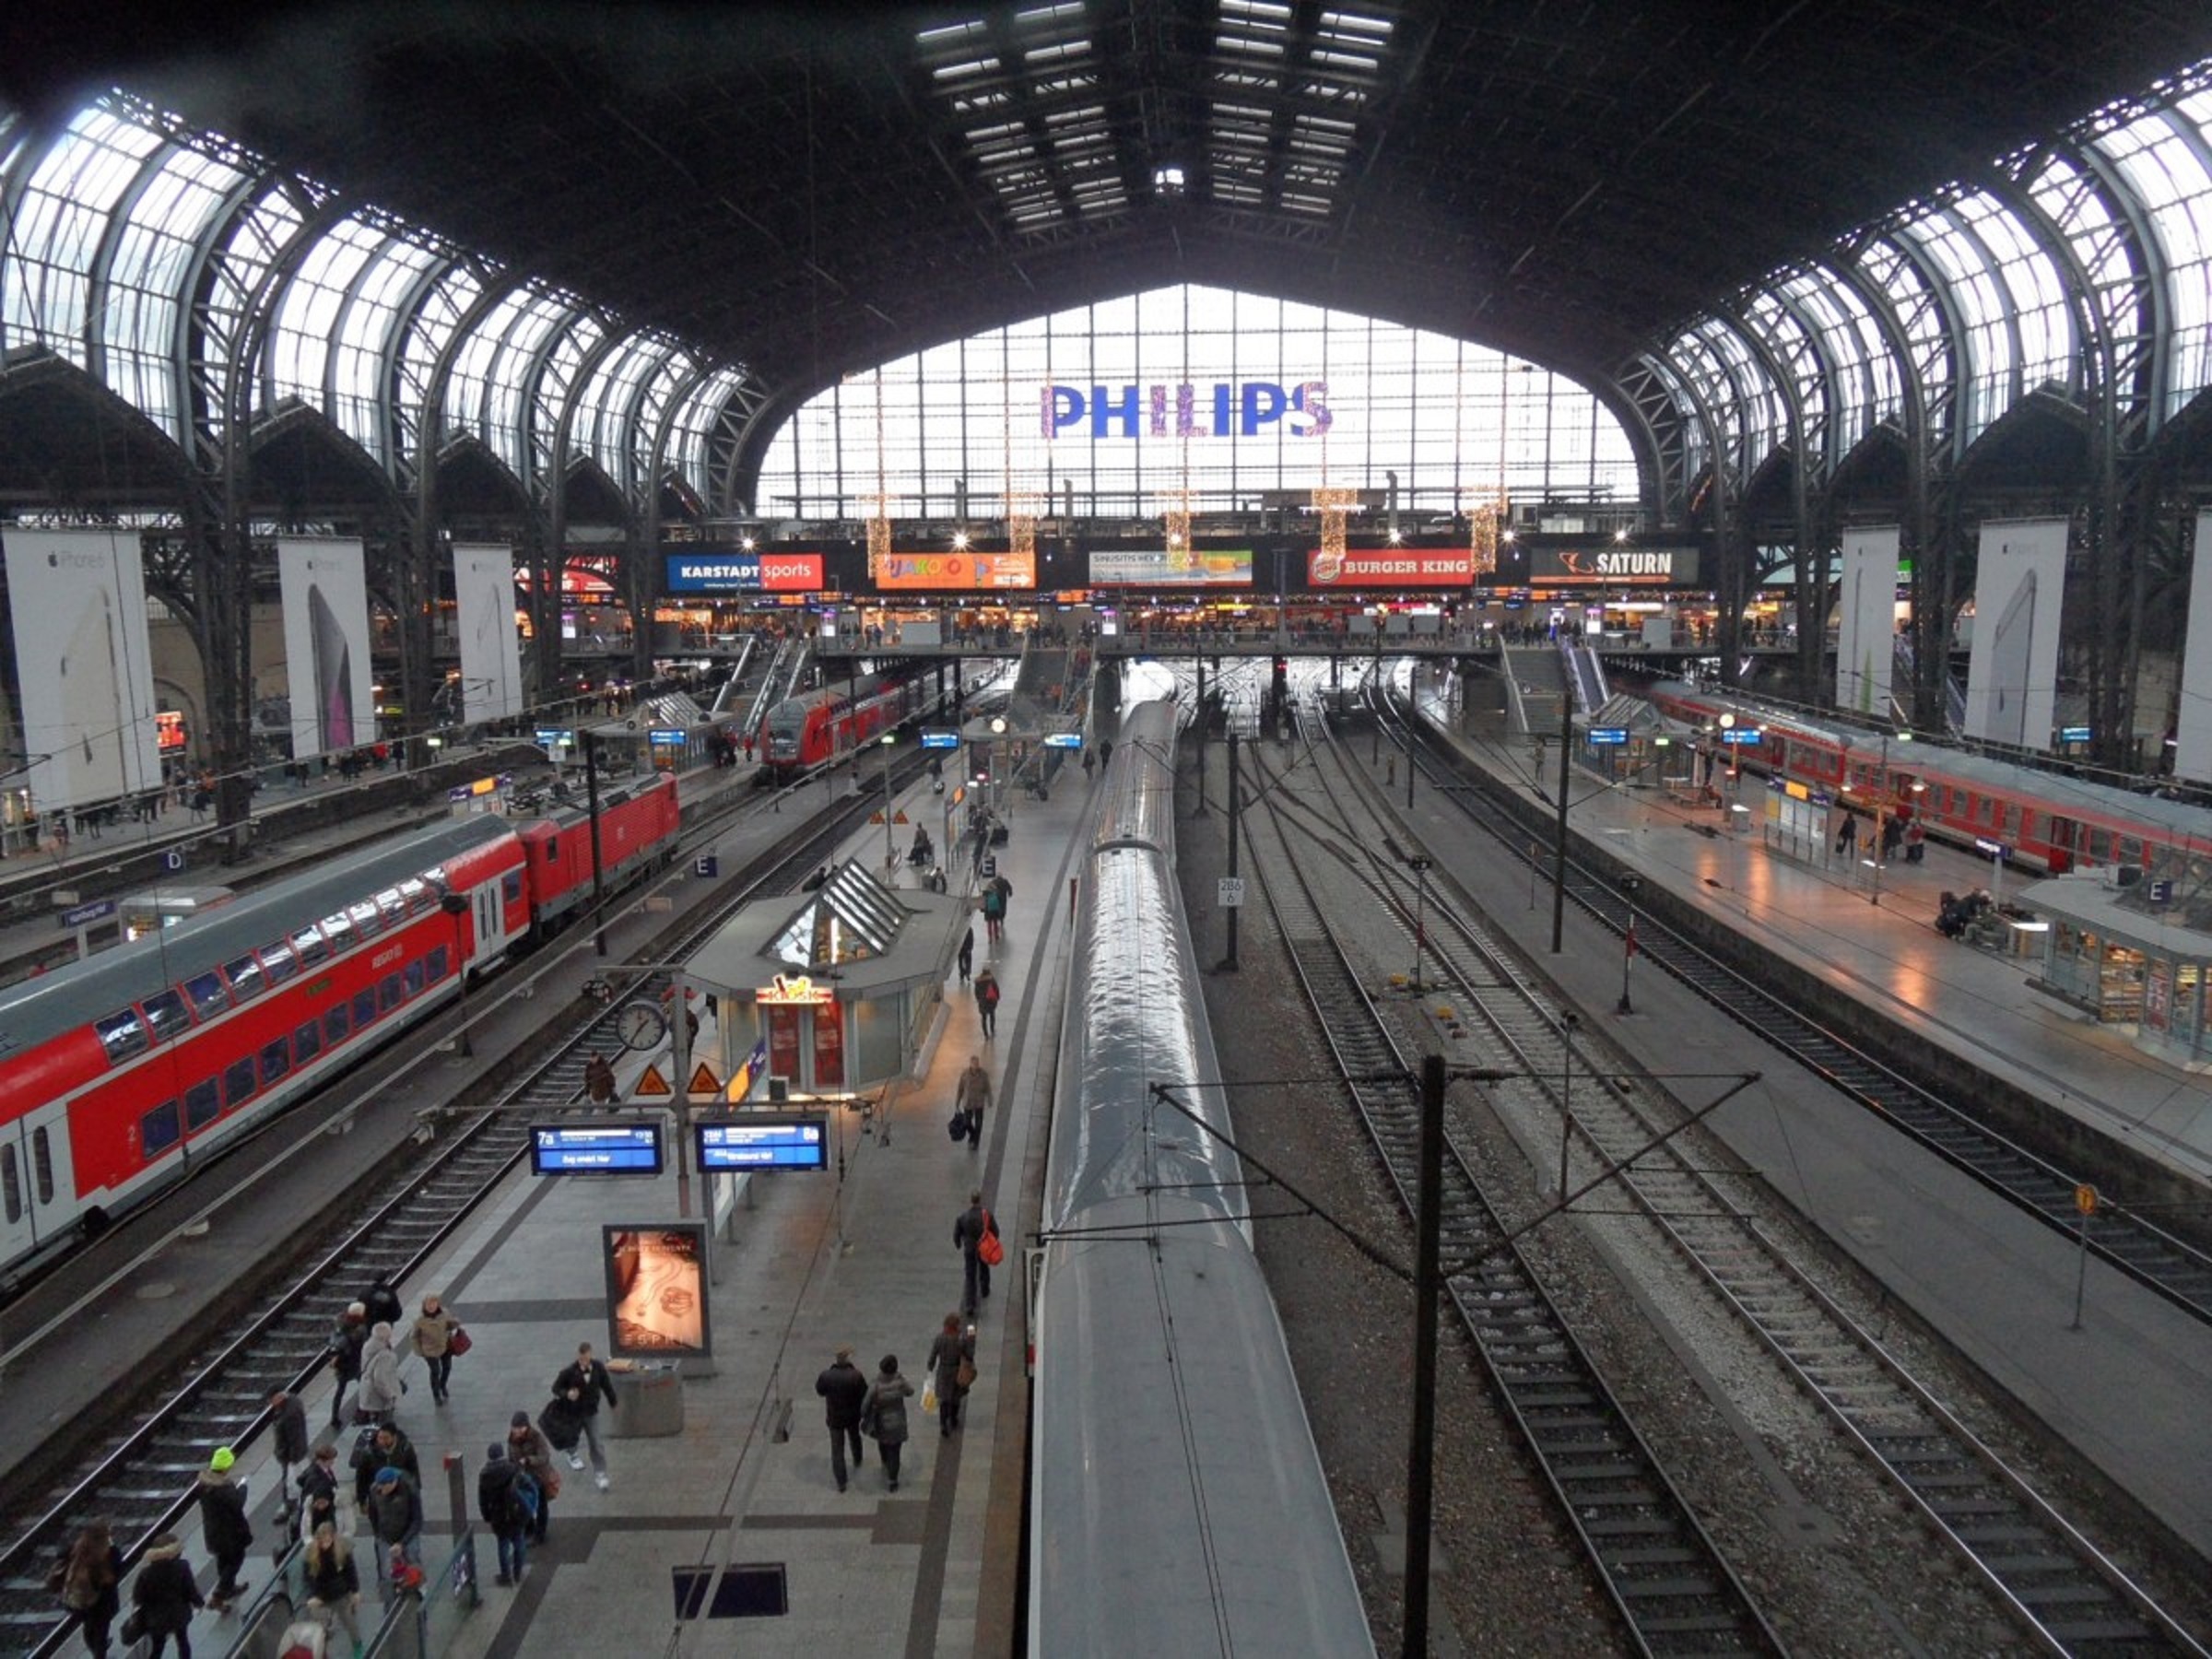
track, train, transport, vehicle, train station, platform, public transport, metro station, infrastructure, trains, central station, hamburg, rail transport, gleise, metropolitan area, rapid transit